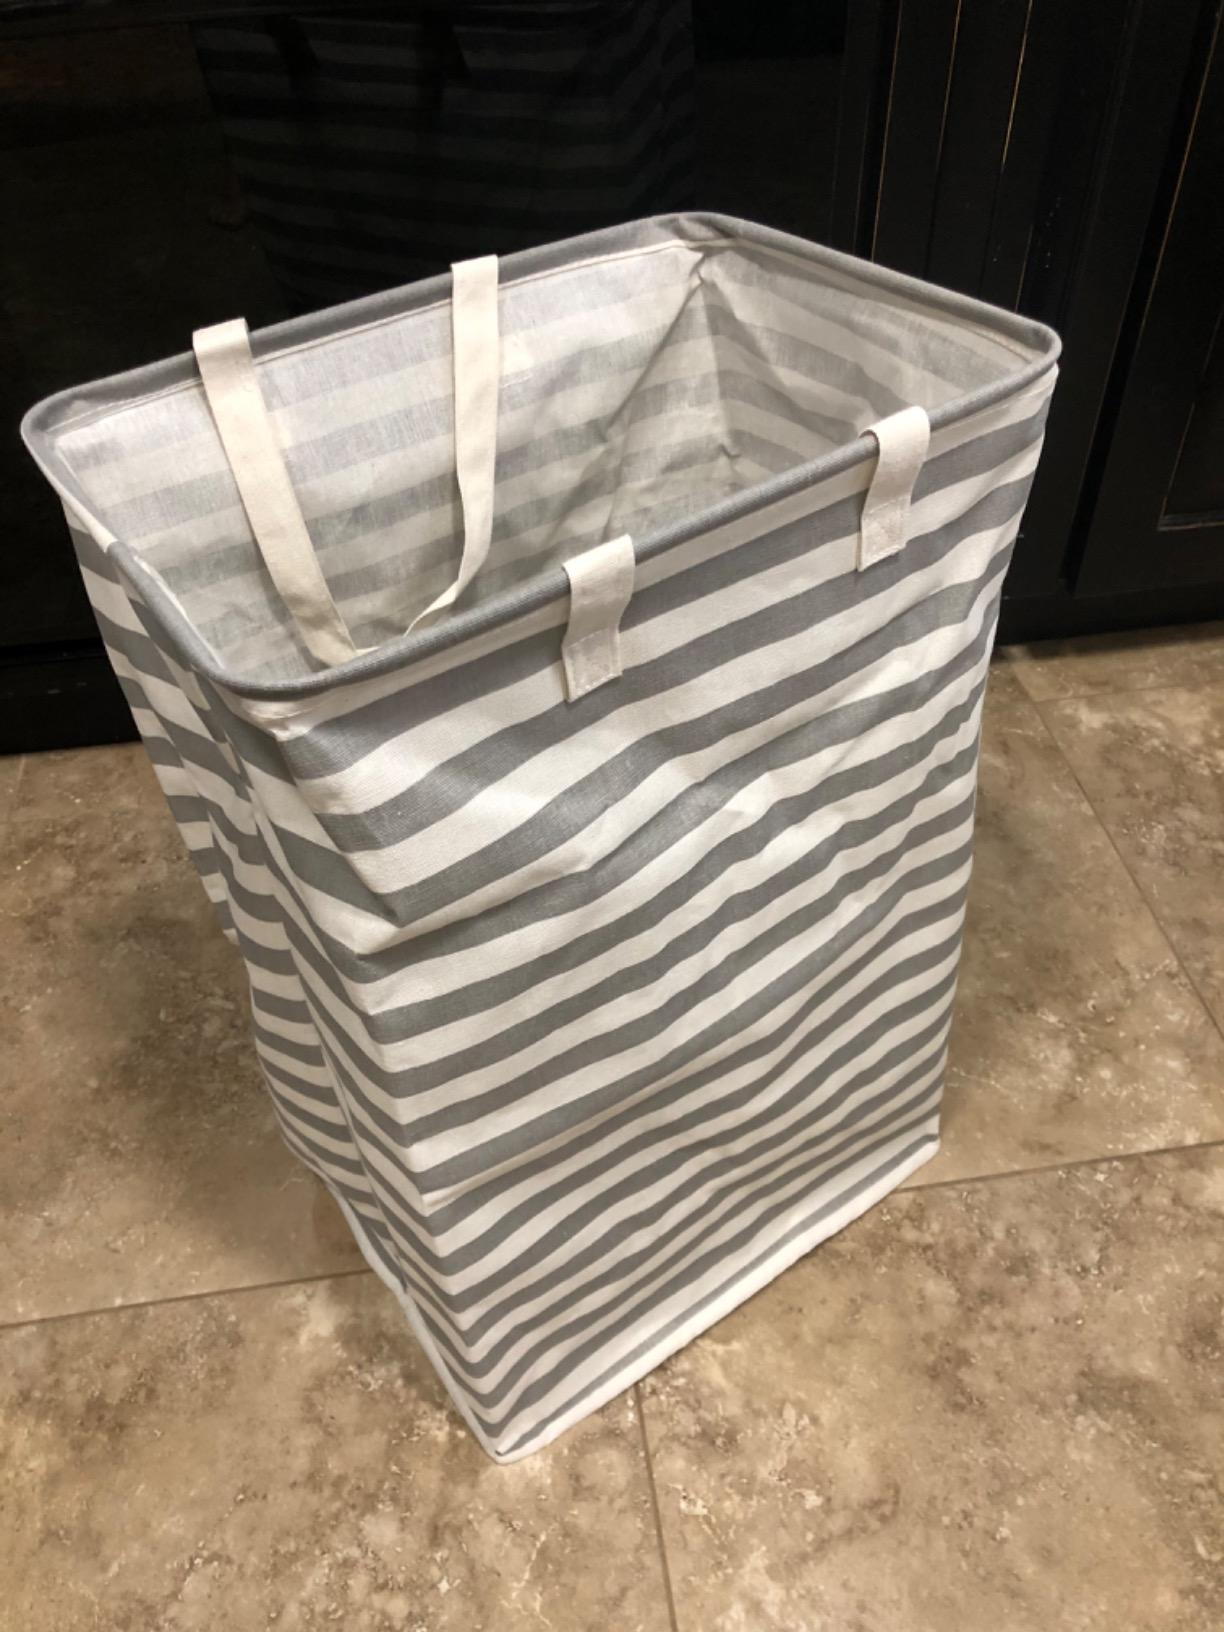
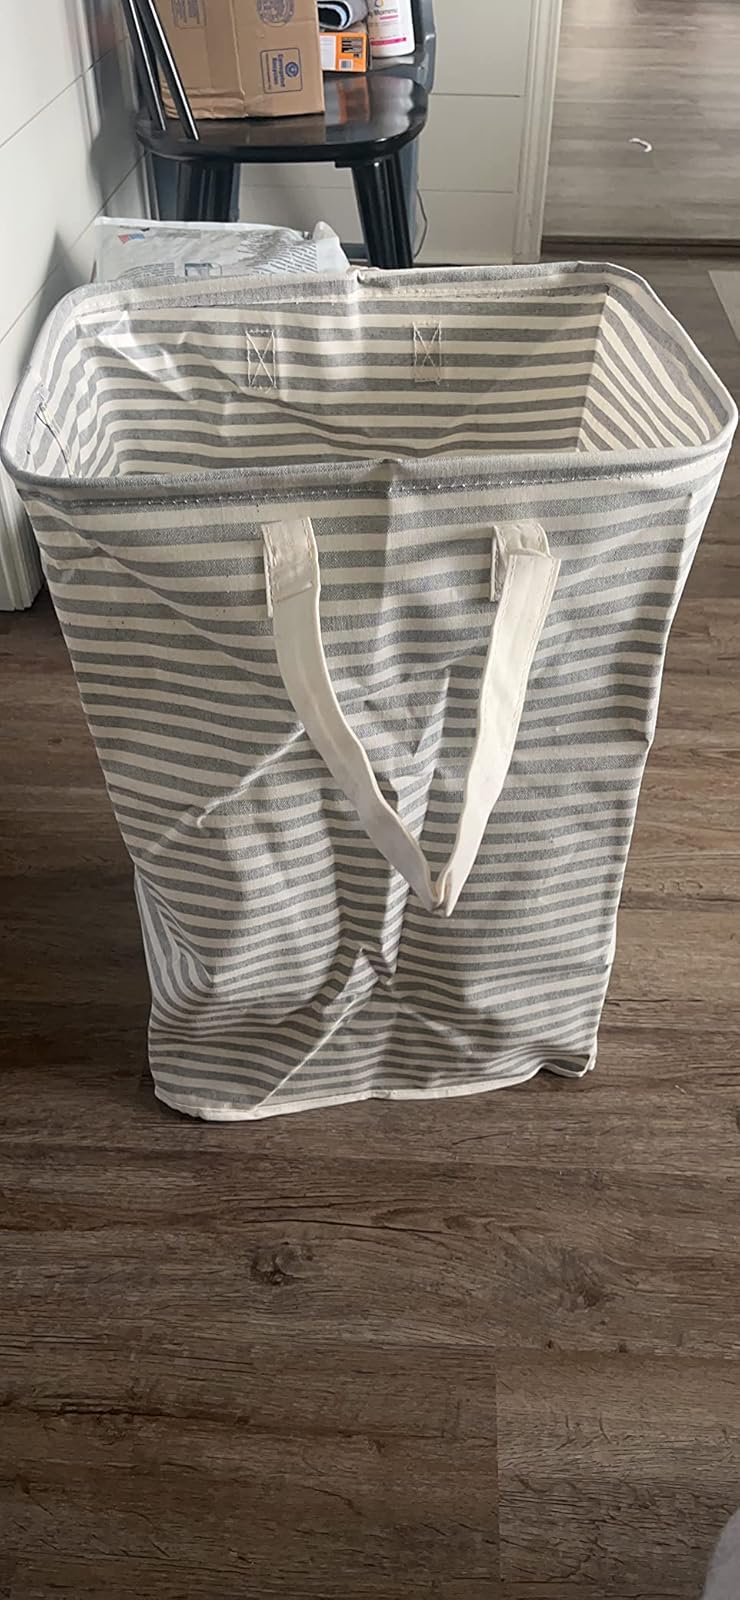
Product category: items_hamper
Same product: no